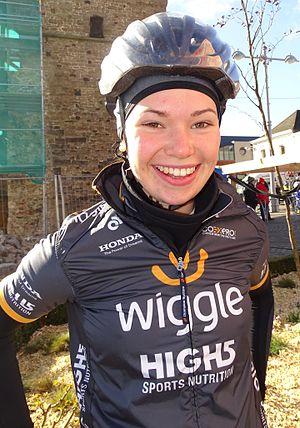
Reportage réalisé le mercredi 2 mars à l'occasion du départ du Samyn des Dames 2016 et du Samyn 2016 à Quaregnon, Belgique.
La Saison 2017 de l'équipe Wiggle High 5 est la cinquième de la formation. Claudia Lichtenberg, Emilia Fahlin, Julie Leth, Amy Cure et Grace Garner rejoignent l'équipe tandis que Danielle King, Amy Pieters, Chloe Hosking, Anna Christian, Peta Mullens et Mara Abbott la quittent.
La Saison 2016 de l'équipe Wiggle High 5 est la quatrième de la formation. Les trois recrues sont particulièrement prestigieuses : Emma Johansson, Lucy Garner et Amy Pieters, alors que seules la Suédoise Emilia Fahlin et la Britannique Eileen Roe quittent l'équipe.
Amy Roberts est une coureuse cycliste professionnelle britannique.